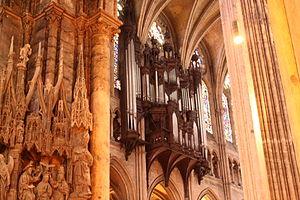
Buffet d'orgue et orgue de tribune de la cathédrale Notre-Dame de Chartres, Eure-et-Loir (France).
La cathédrale Notre-Dame de Chartres est une cathédrale catholique romaine située au coeur de la ville de Chartres dans le département français d'Eure-et-Loir, en région Centre-Val de Loire. Siège du diocèse de Chartres, elle est l'un des monuments emblématiques de l'architecture gothique.
Gilles Jullien, né à Paris en 1650 ou 1653, mort à Chartres le 14 septembre 1703, est un organiste et compositeur français.
Georges Danion, né le 28 janvier 1922 à Luçon en Vendée, mort le 24 décembre 2005 à Lodève est un facteur d’orgue français.
Cette liste prend en compte les orgues de la région Centre-Val de Loire classés uniquement, au titre objet ou immeuble, que ce soit pour leur buffet ou leur partie instrumentale et répertoriés dans la base Palissy des Monuments historiques de France. La section Reprises recense les modifications les plus importantes. Dans certains cas le classement du buffet intègre également la tribune. À défaut de précision, le classement est réputé acquis au titre objet mais les initiales I.D. signifient au titre Immeuble par Destination et I. au titre Immeuble.